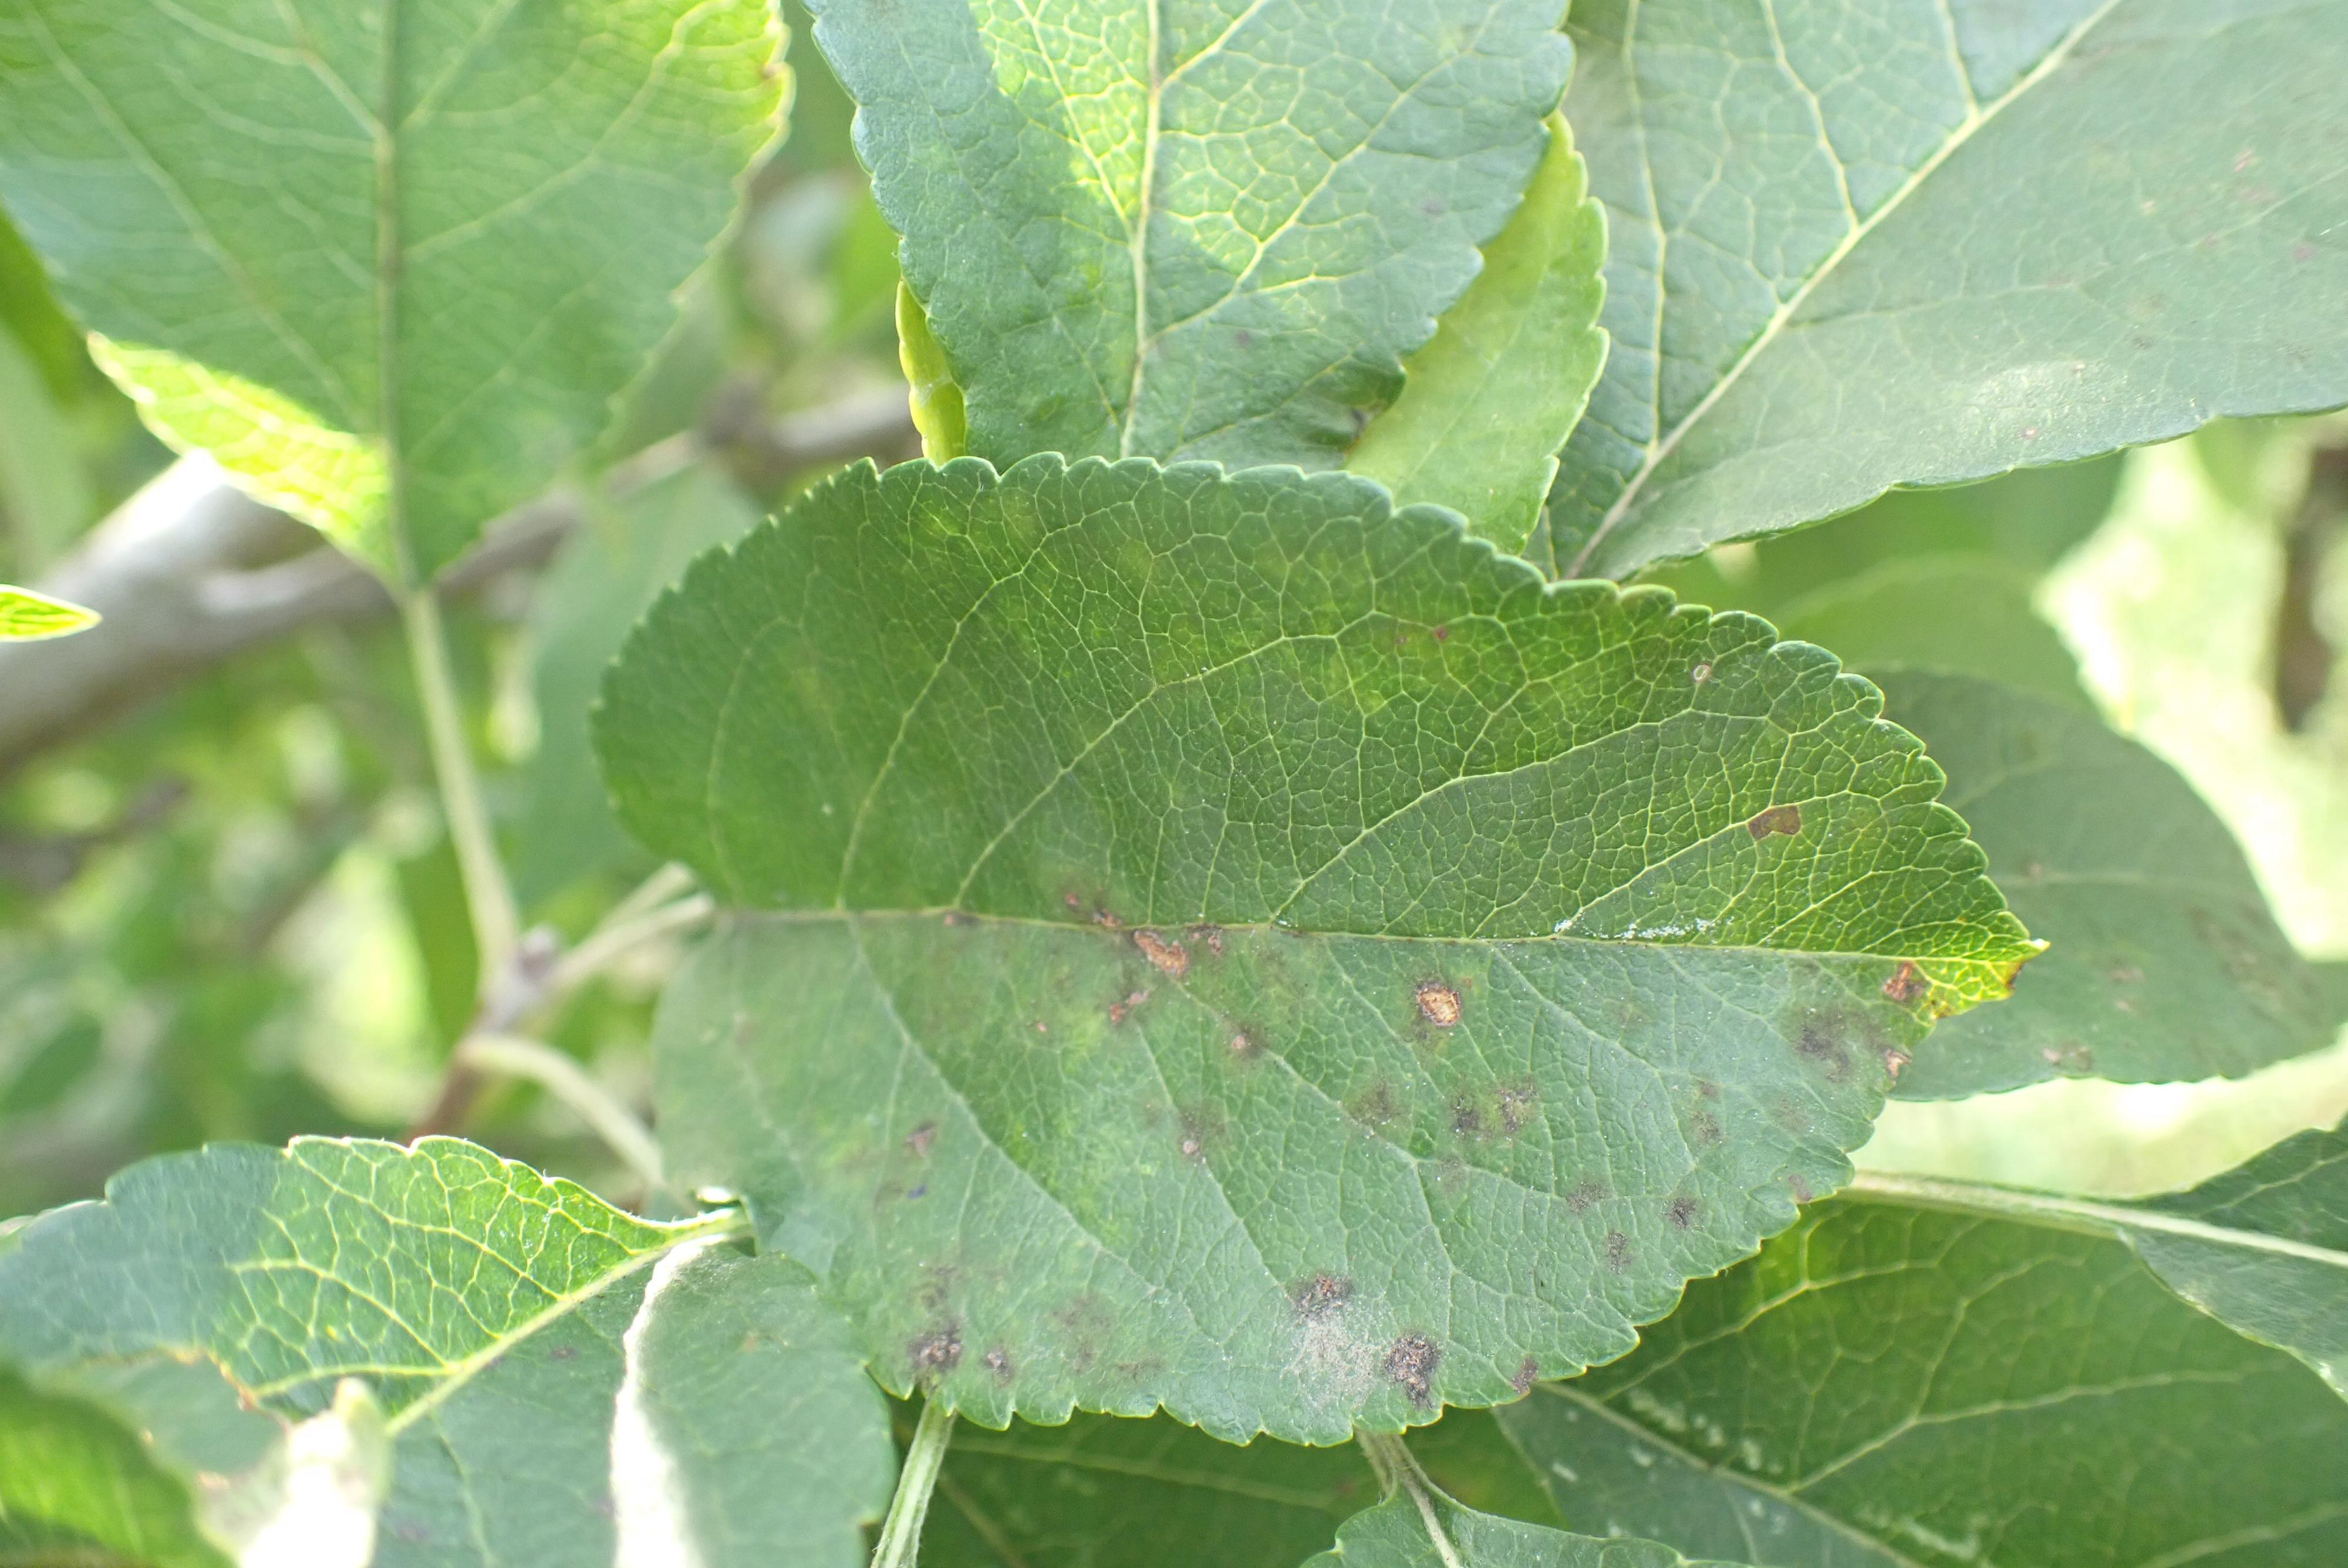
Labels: complex